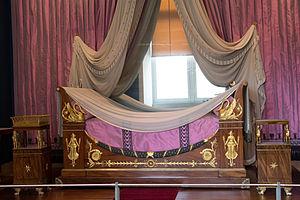
Jacob Frères: Lit de Madame Récamier, vers 1799, Paris, acajou, bronze doré et patiné, Chambre de Madame Récamier, aile Richelieu, 1er étage, Salle 69, Musée du Louvre, Paris, France.
Jeanne Françoise Julie Adélaïde Bernard, à la ville Madame Jacques Récamier dite Juliette ou Julie Récamier, née le 3 décembre 1777 à Lyon et morte le 11 mai 1849 à Paris, est une femme de lettres française dont le salon parisien réunit, à partir du Directoire et jusqu'à la monarchie de Juillet, les plus grandes célébrités du monde politique, littéraire et artistique.
Le département des objets d'art du musée du Louvre est un des départements les plus riches du musée, constamment agrandi par des donations et des achats. On y trouve des bijoux, des statuettes et des bibelots, mais aussi des meubles et des tapisseries. Les objets couvrent une période allant du haut Moyen Âge au milieu du XIXᵉ siècle. La collection, l'une des plus belles du monde, comprend plus de 20 000 œuvres au total, parmi lesquelles 8 500 sont exposées dans 100 salles, dont certaines sont des chefs d'œuvre en elles mêmes.
La chambre de Madame Récamier est un ensemble de meubles réalisés en 1799 par les frères Jacob d'après des dessins de Louis-Martin Berthault pour la chambre de Juliette Récamier dans son hôtel particulier rue du Mont-Blanc. L'ensemble est conservé depuis 2004 au musée du Louvre.